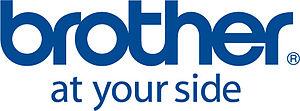
Brother est une marque créée au Japon en 1908. D’abord spécialiste des machines à coudre industrielles, le groupe Brother s'est développé depuis et a élargi ses activités autour du partage et de la gestion de l’information et du document. L'entreprise construit maintenant des périphériques d’impressions et des étiqueteuses électroniques.